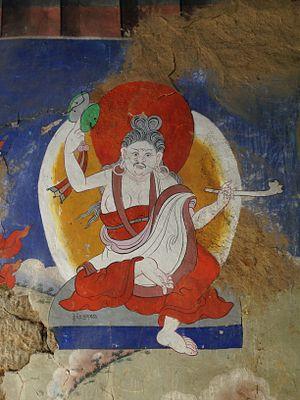
Détail avant destruction d'une peinture murale unique au monastère de Ringhim
La peinture murale est une peinture monumentale dont le support est un mur intérieur ou extérieur, une voûte ou un plafond, par opposition à la peinture de chevalet qui est transportable. Cette peinture est en relation avec l'architecture.